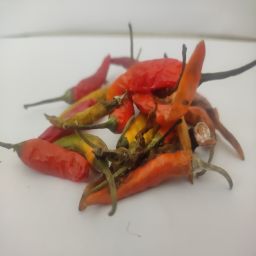
Crop: Chile Pepper
Quality: Damaged